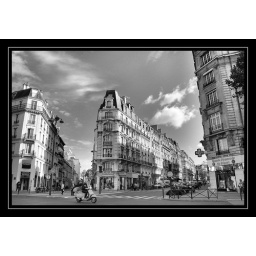
Paris building joining at a road junction near the Bastille